Clarissa C. Cook Library/Blue Ribbon News Building

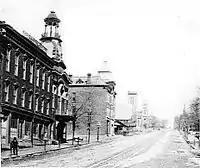
The Clarissa C. Cook Library is the third building on the left in this 1880 photograph.

The first library association in the city of Davenport was organized in April 1839 and called the Carey Library Association of the Town of Davenport. However, there is no mention of it after that date. There were other attempts at starting a library in the town, but finances were always a problem.